Cynthia Barboza

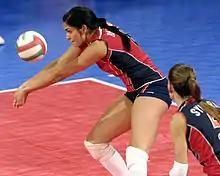

Cynthia Jane Barboza (born February 7, 1987) is an American retired volleyball player. She is an outside hitter who played at Stanford University for four years.